Mortimer Cleveland

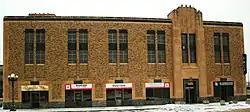
YMCA Building (Waterloo, Iowa)

Mortimer B. Cleveland 19 Nov 1882-23 May 1979 (aged 96) was an American architect of Waterloo, Iowa, and was "one of Waterloo's most prominent architects".